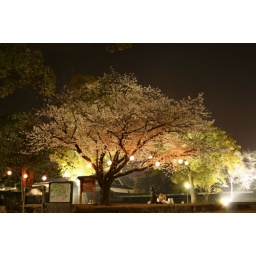
A group enjoying their hanami under a cherry tree in the castle grounds.